Atafu

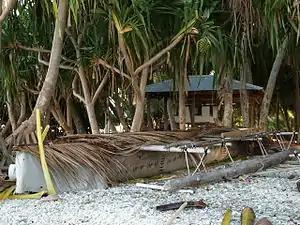
A traditional canoe or vaka

It is likely that Polynesians visited the island in ancient times, but they may not have settled there. The European discovery of the atoll came on 21 June 1765; it was made by John Byron, of . Byron found no one living on the island at that time. He named the island "Duke of York's island". According to Tokelauan oral tradition, Atafu was established by a man named Tonuia and his wife named Lagimaina, along with their seven children.